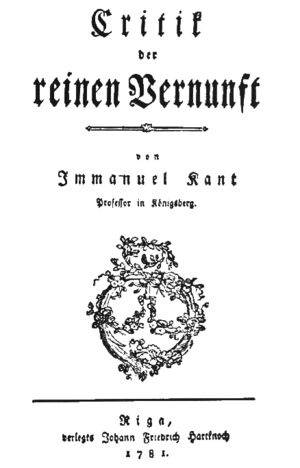
Kritik af den rene fornuft
Titelsiden på udgaven fra 1781.
Kritik af den rene fornuft regnes ofte som Immanuel Kants mest betydningsfulde værk.